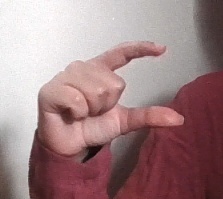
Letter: dal